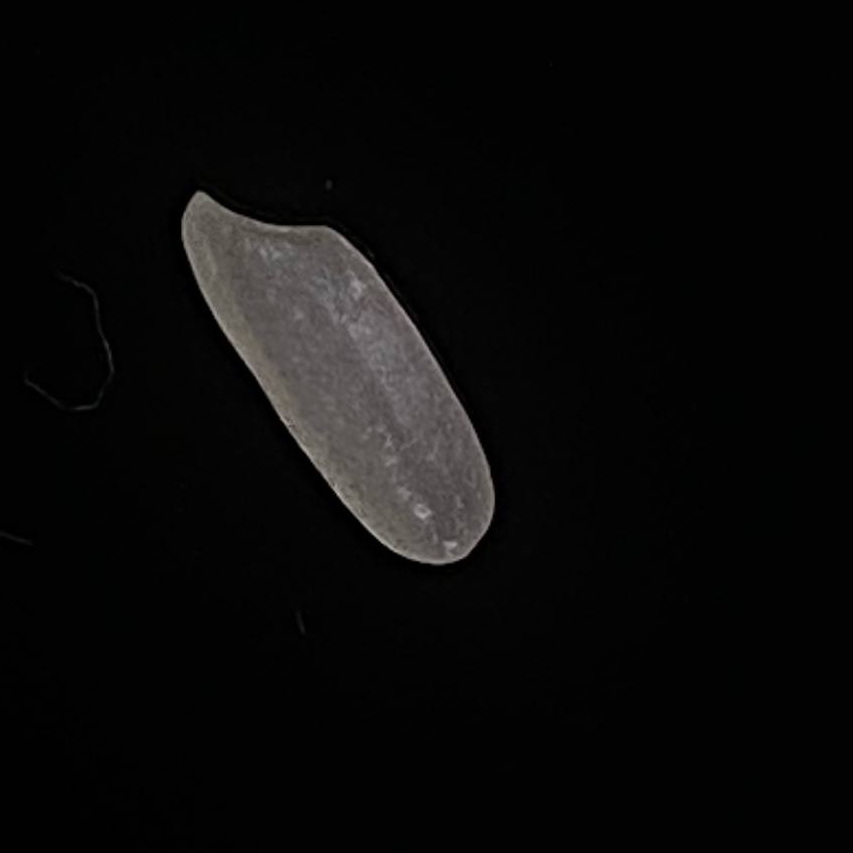
Rice variety: Subol_Lota